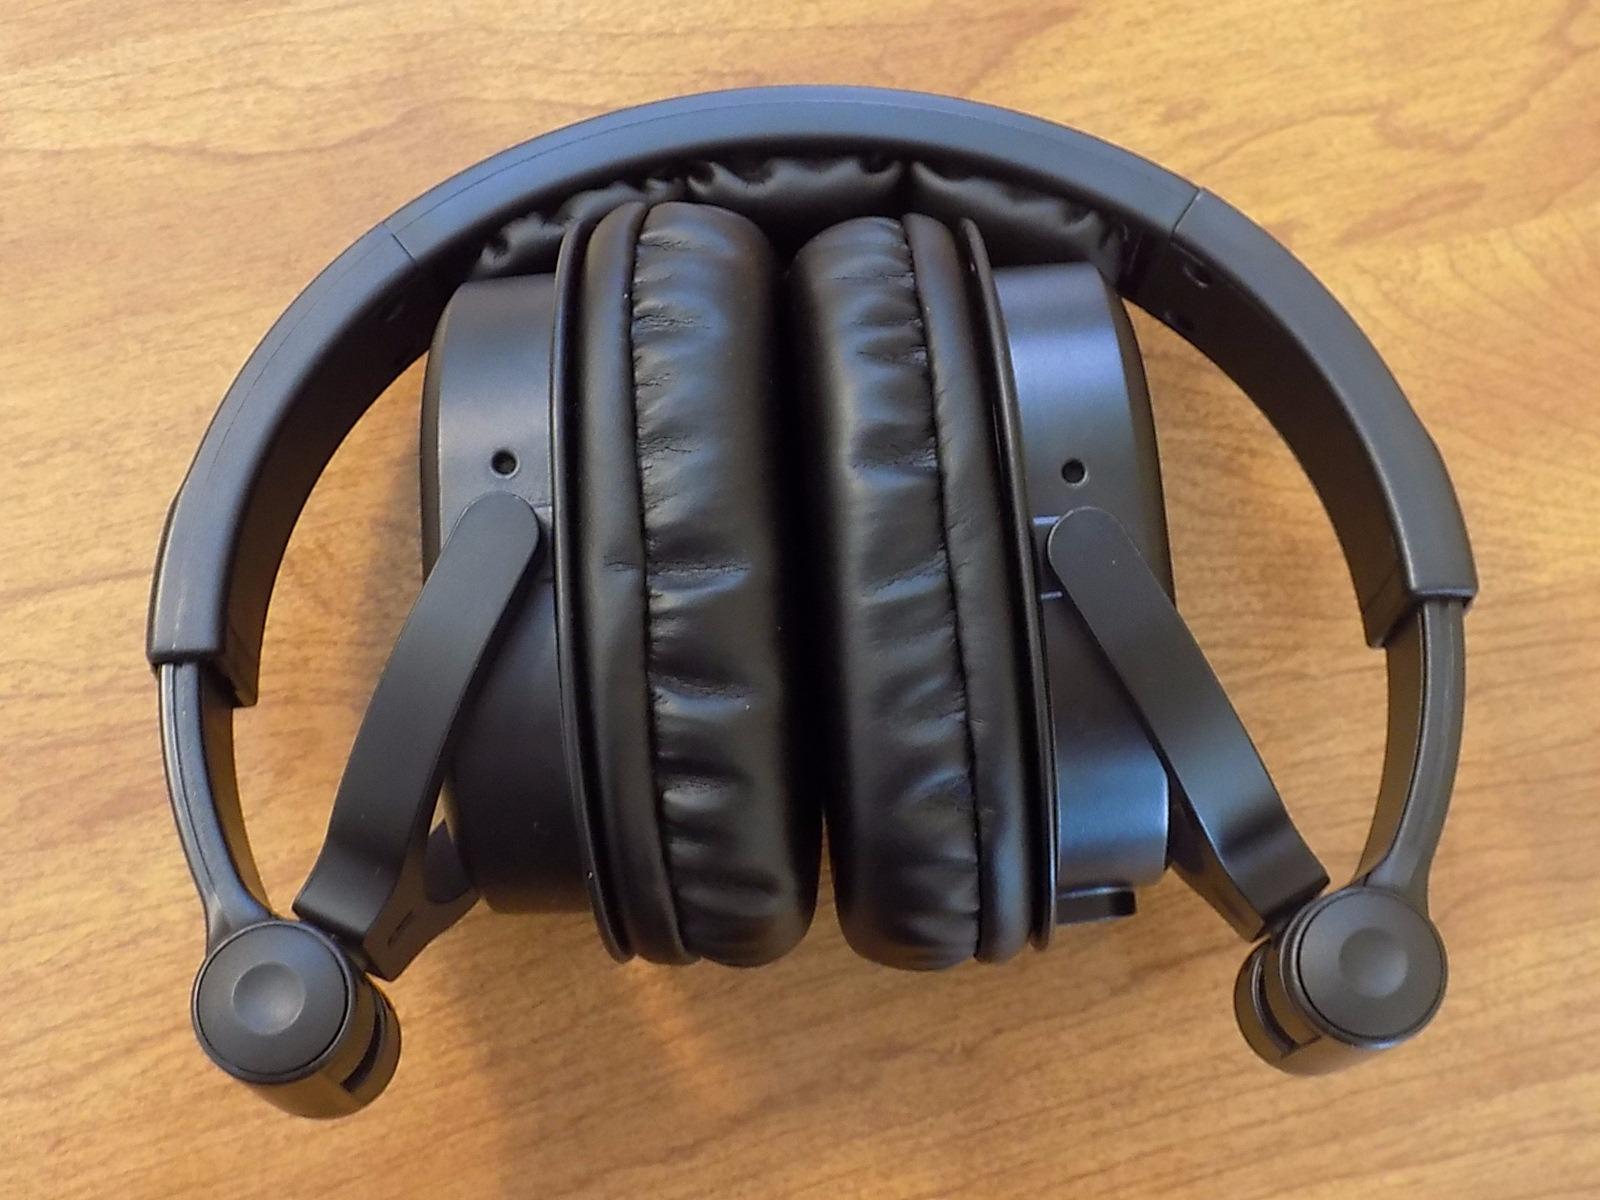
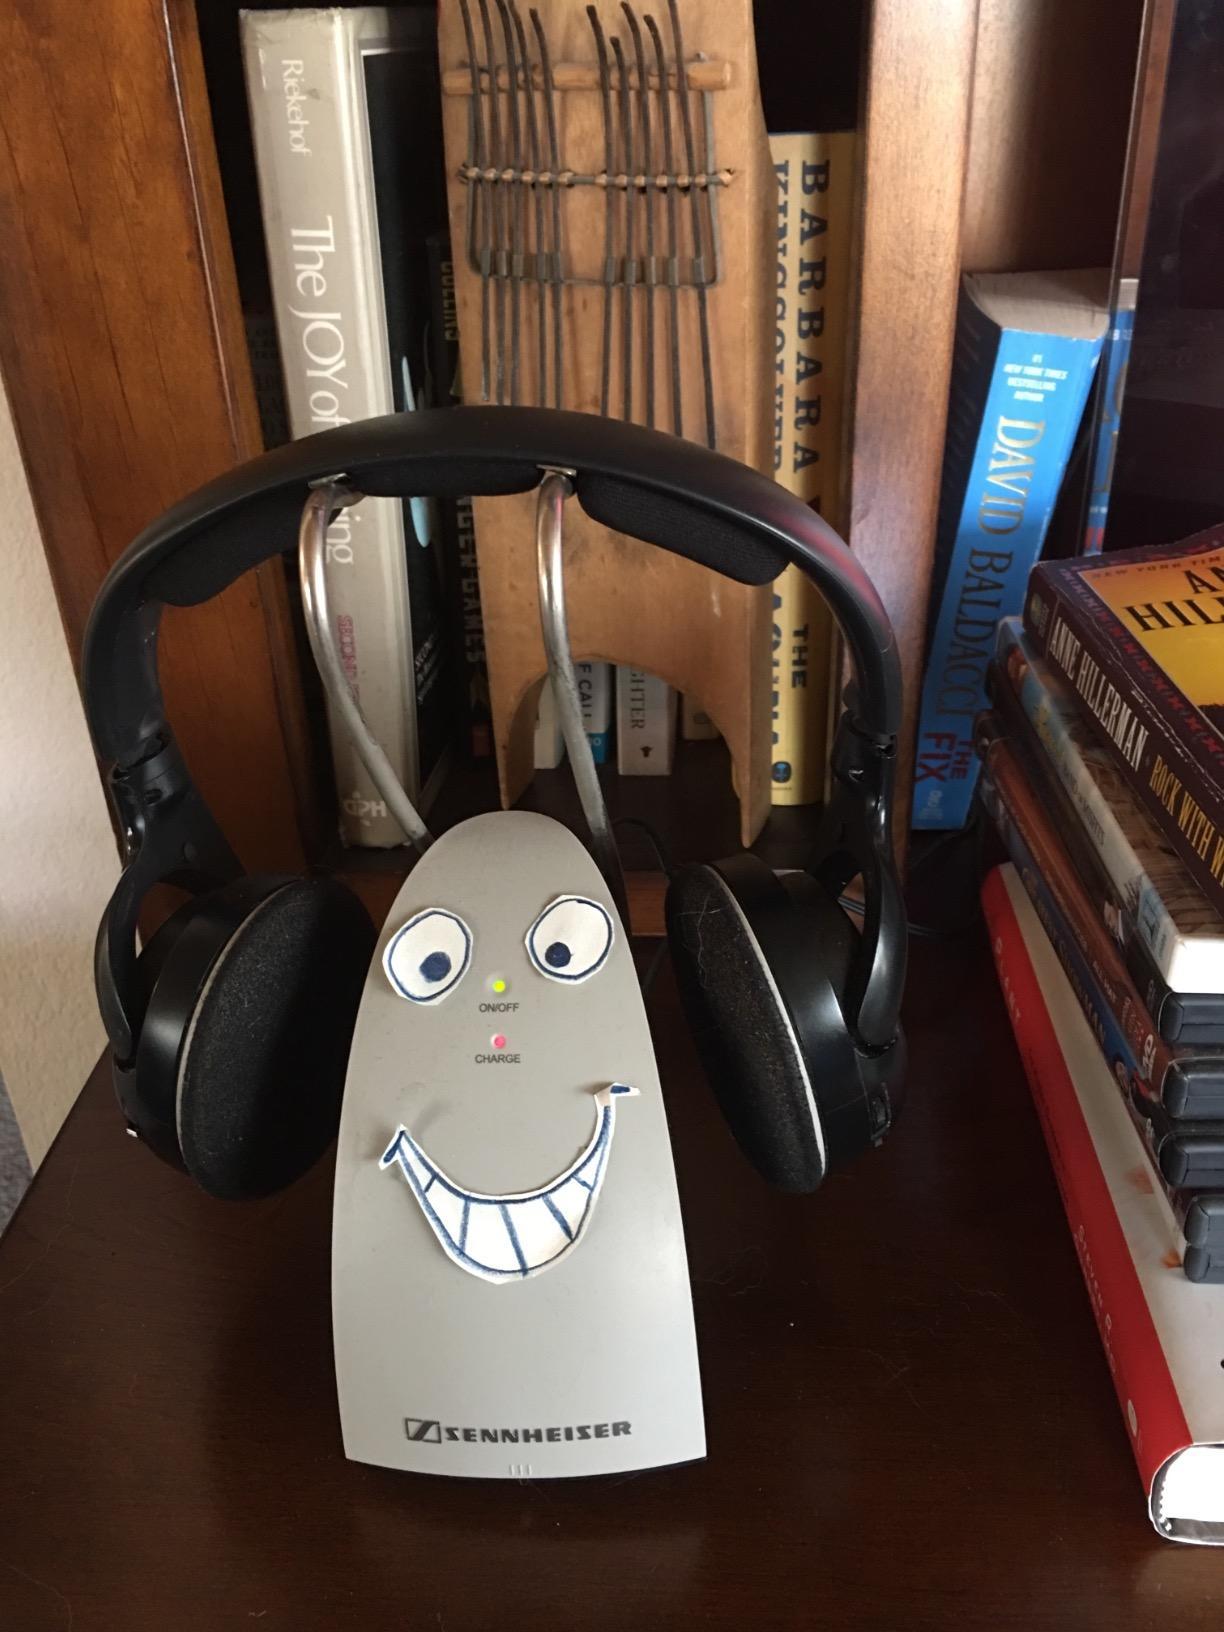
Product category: headphones
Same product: no